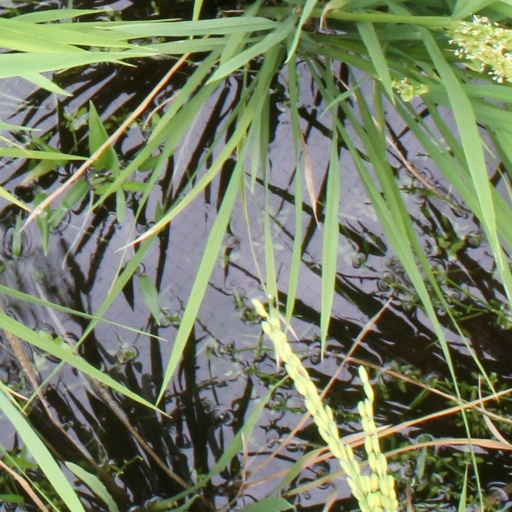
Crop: rice